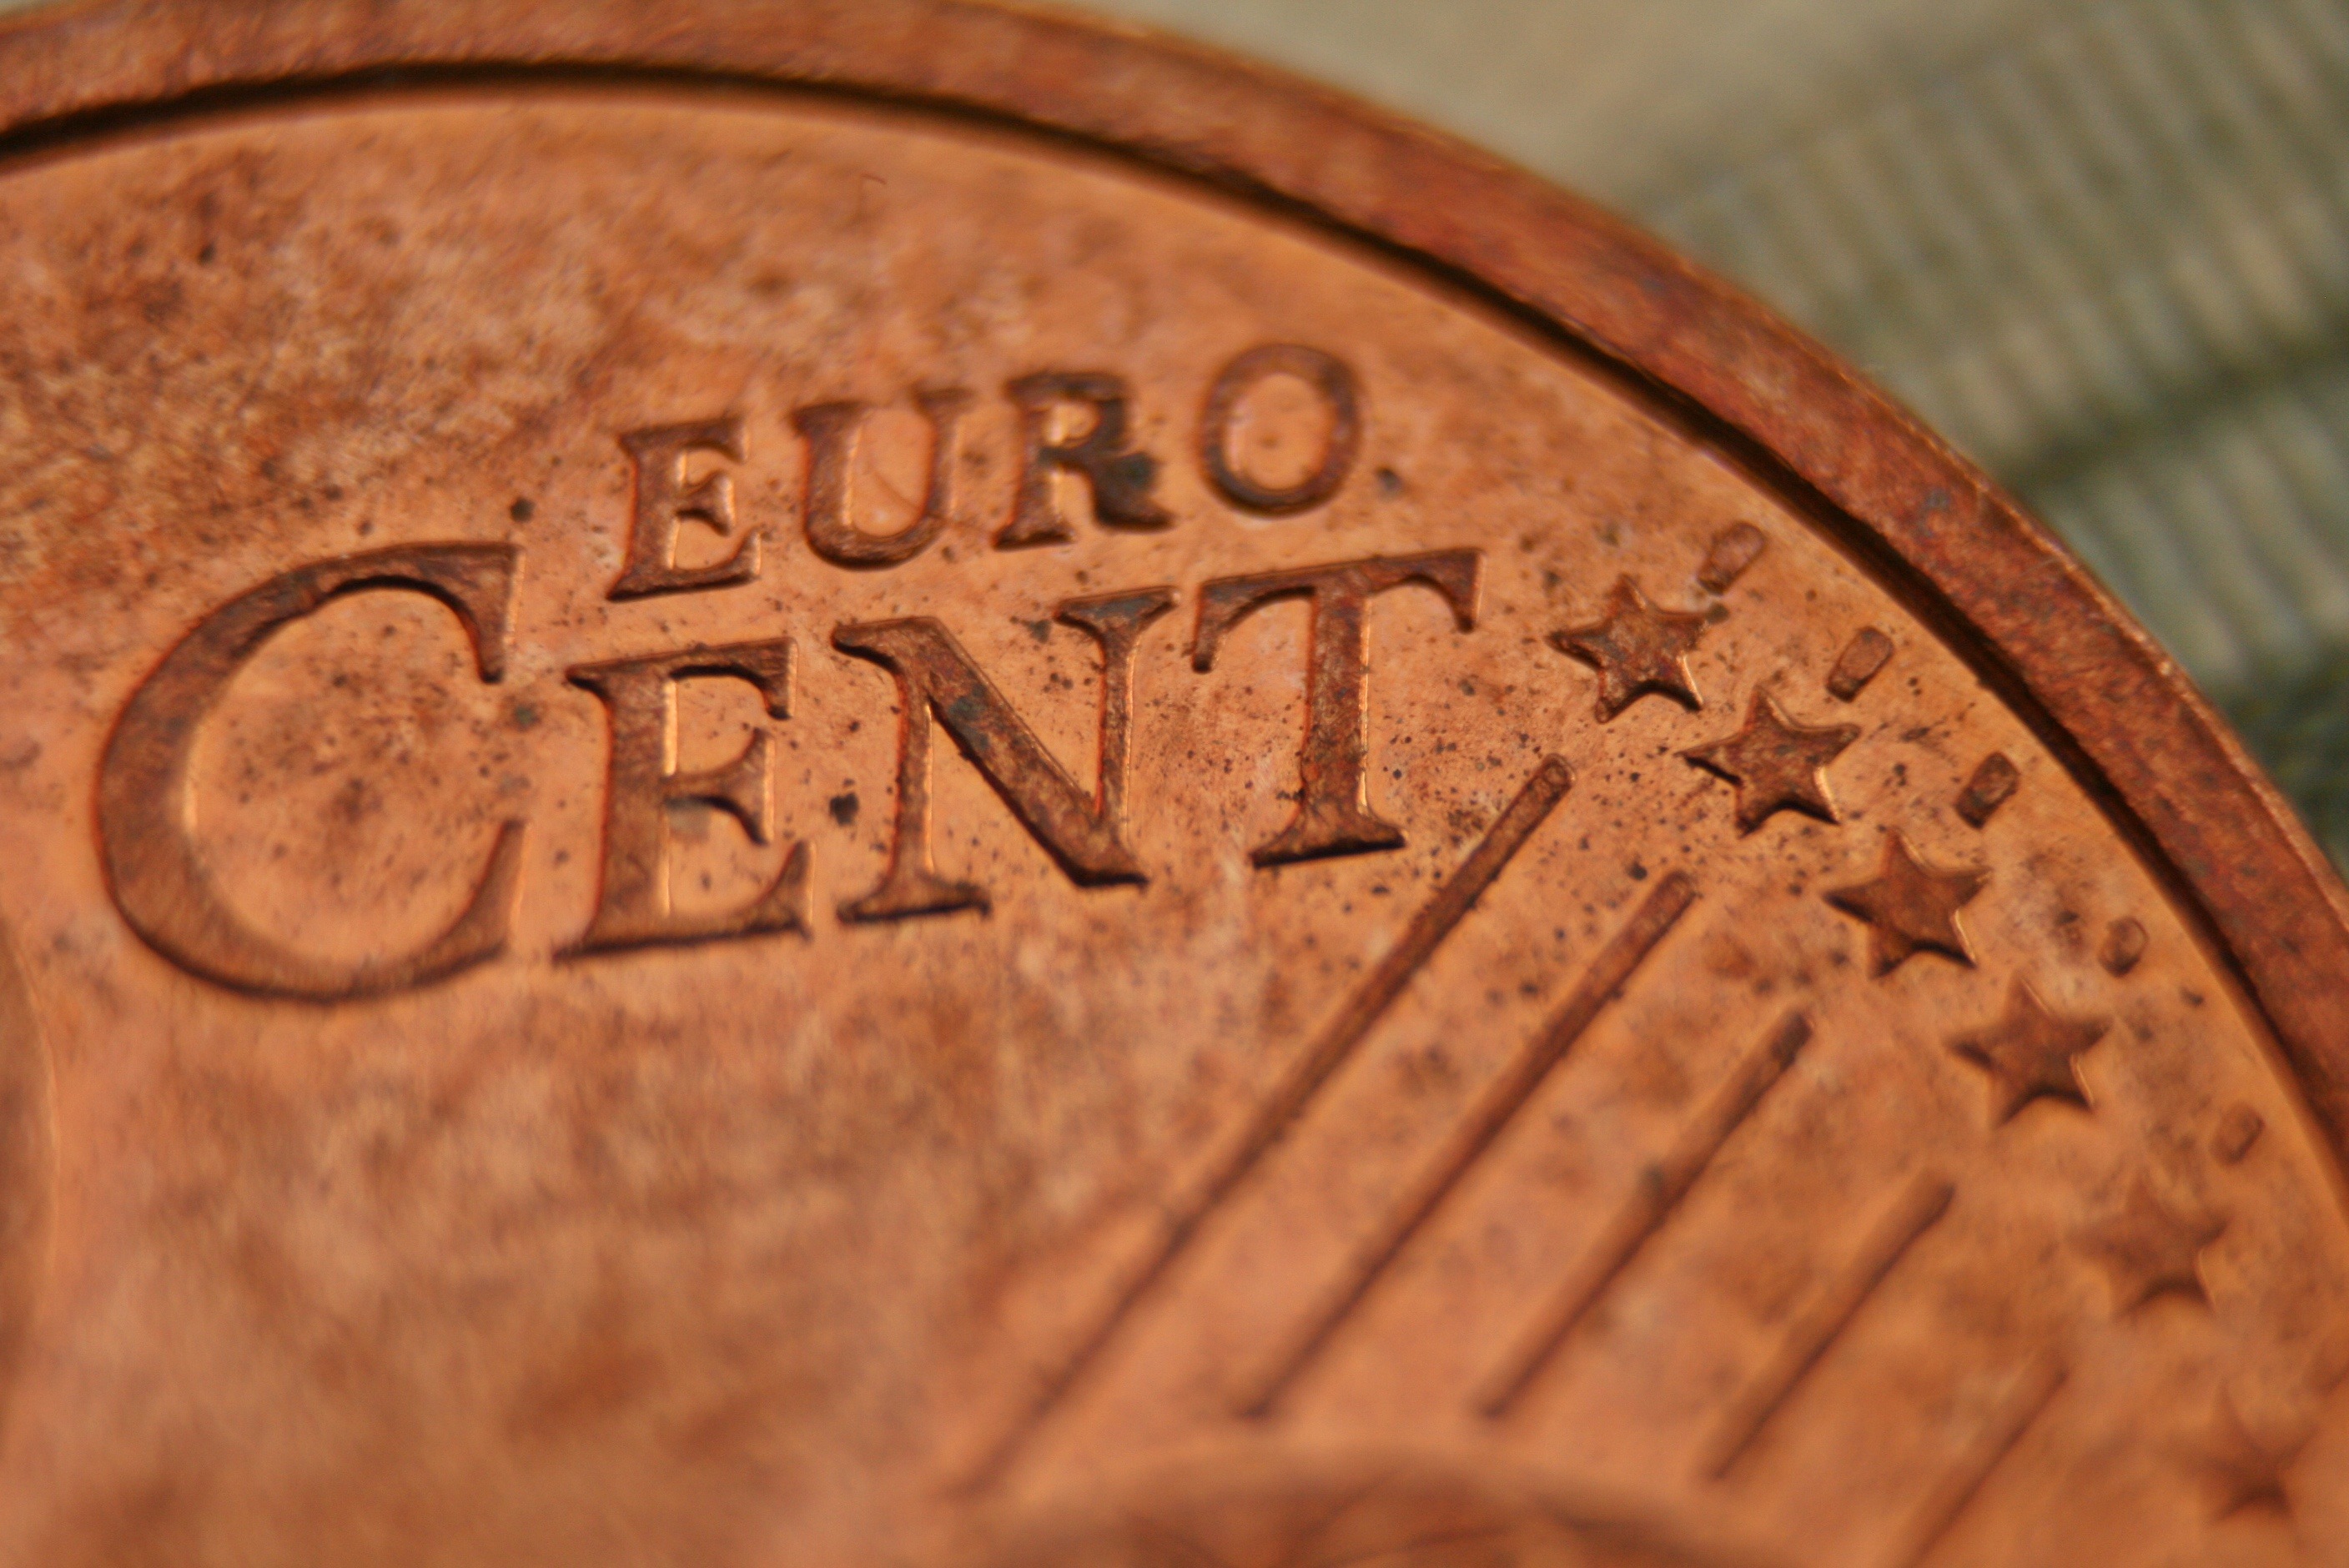
wood, metal, money, material, close up, copper, currency, euro, carving, coins, euro cents, man made object, ancient history